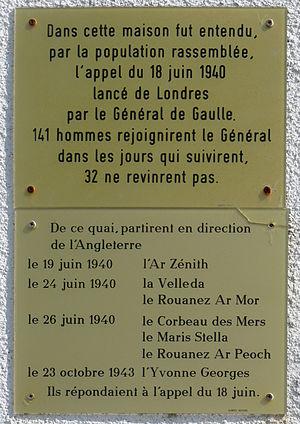
Plaque commémorant le départ des pêcheurs de l'île de Sein en réponse à l'appel du 18 juin 1940 du général de Gaulle (Île de Sein, Finistère, Bretagne)
L’Ar Zenith est un bateau de charge de type dundee construit en 1939 au chantier Keraudren de Camaret, port du Finistère, à l'extrémité ouest de la Bretagne.
Île-de-Sein, [il də sɛ̃], en breton Enez-Sun, est une commune du département du Finistère, dans la région Bretagne, en France. Elle est essentiellement constituée des îles de Sein et de Kélaourou ainsi que d'îlots avoisinants. La commune fait partie du parc naturel marin d'Iroise et du parc naturel régional d'Armorique.